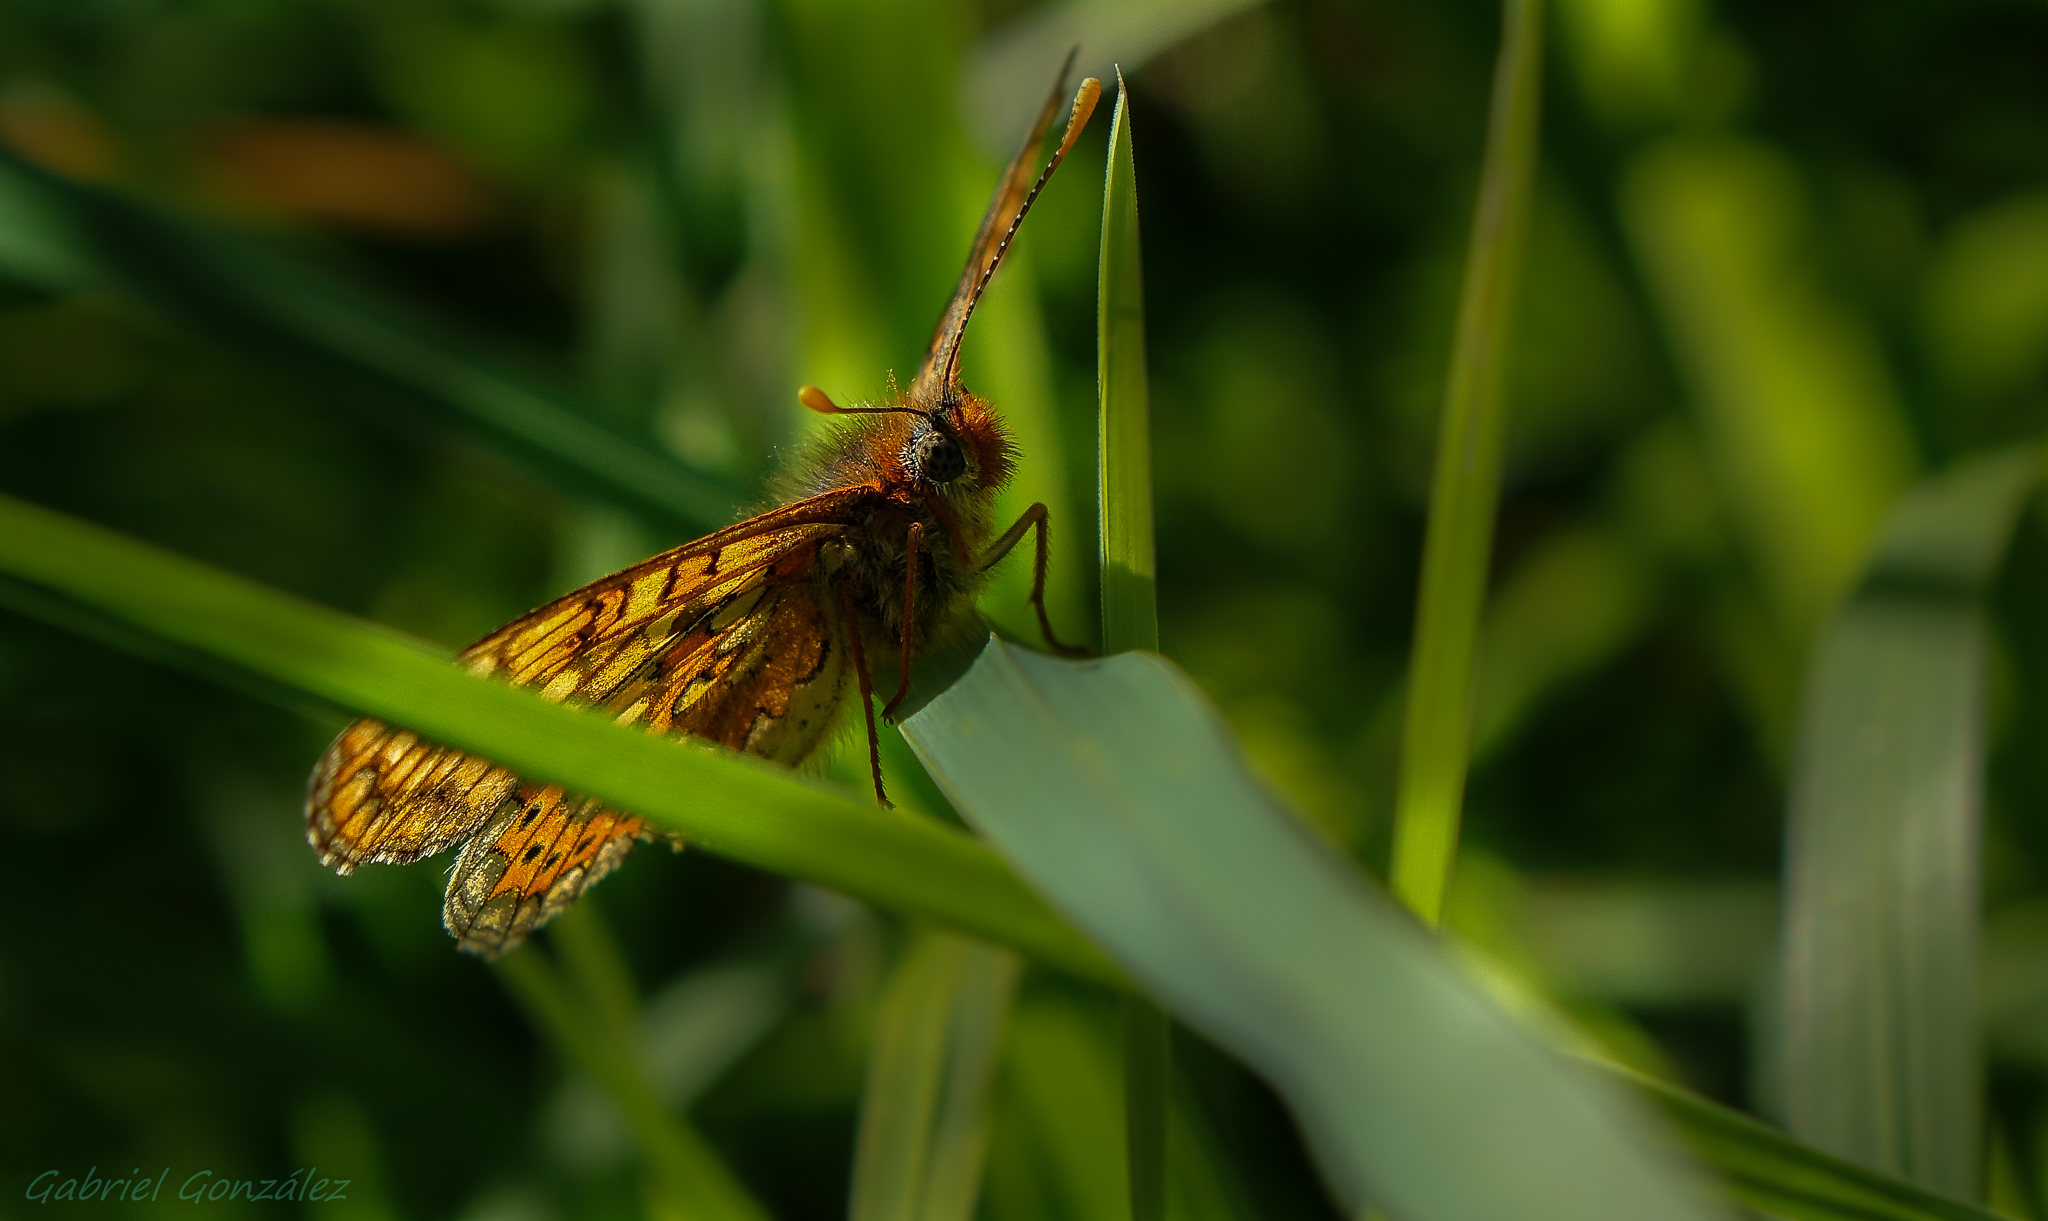
nature, grass, flower, green, insect, macro, botany, butterfly, yellow, flora, fauna, invertebrate, close up, animals, naturaleza, mariposa, galicia, grasshopper, espana, nectar, ggl1, gaby1, xovesphoto, animales, sonyrx10, rx10, cangasdomorrazo, gphoto, xelodegalicia, macro photography, arthropod, gabrielcoru a, cangasdomorrazogaliciaespa a, plant stem, moths and butterflies